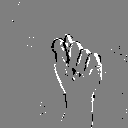
ASL letter: t